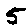
Label: 5